Damxung County

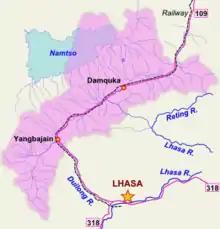
Sketch map showing rivers. Many of the Lhasa River tributaries rise in Damxung.

Damxung is a county of Lhasa City, lying to the north of its main center of Chengguan, in the Tibet Autonomous Region, China. Its administrative seat is Damquka. The terrain is rugged, including the western Nyenchen Tanglha Mountains, with their highest peak rising to .